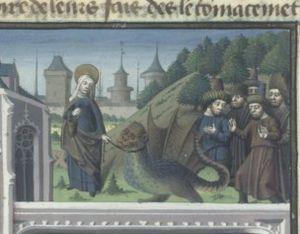
La Tarasque [taʀask] est un animal du folklore provençal. Elle était censée hanter les marécages près de Tarascon, détruisant tout sur son passage et terrorisant la population. Ce monstre est une sorte de dragon à six pattes courtes comme celles d'un ours, un torse comme celui d'un bœuf, recouvert d'une carapace de tortue et muni d'une queue écailleuse se terminant par un dard de scorpion. Sa tête a été décrite comme étant celle d'un lion aux oreilles de cheval avec un visage de vieil homme. La Tarasque de Tarascon a été inscrite à l'inventaire du patrimoine culturel immatériel en France en 2019, cependant depuis le 25 novembre 2005, les fêtes de la Tarasque à Tarascon ont été proclamées, par l'UNESCO, comme faisant partie du patrimoine oral et immatériel de l'humanité et inscrites en 2008 parmi l'ensemble Géants et dragons processionnels de Belgique et de France.
Selon le Nouveau Testament, Marthe de Béthanie est une femme disciple de Jésus-Christ, sœur de Lazare et de Marie de Béthanie, qui assiste à la résurrection de son frère Lazare. Marthe est aussi mentionnée avec sa sœur Marie en Luc 10, 38-42 où elle offre l'hospitalité à Jésus. Enfin, l'Épître des apôtres, écrit apocryphe chrétien datant de 120 apr. J.-C., la présente comme une des principales femmes témoins de la résurrection de Jésus avec Marie de Magdala et Sara.